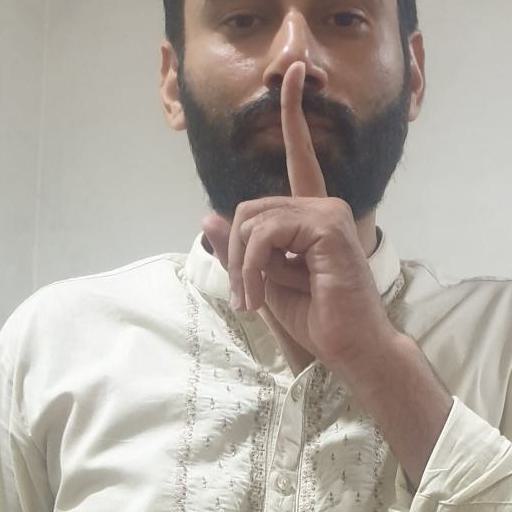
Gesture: mute